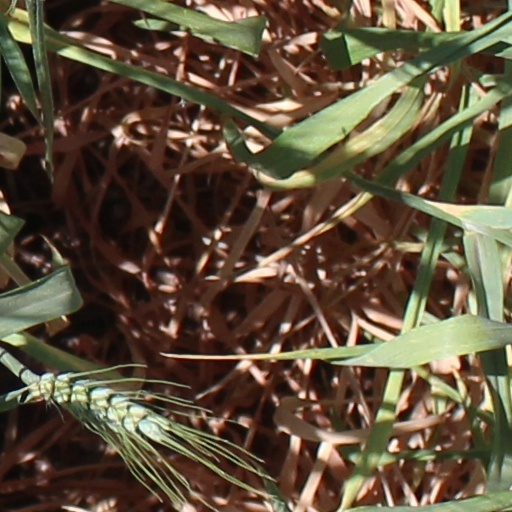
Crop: wheat